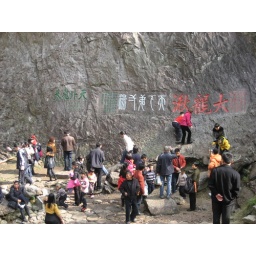
Traditional carvings in the mountain wall